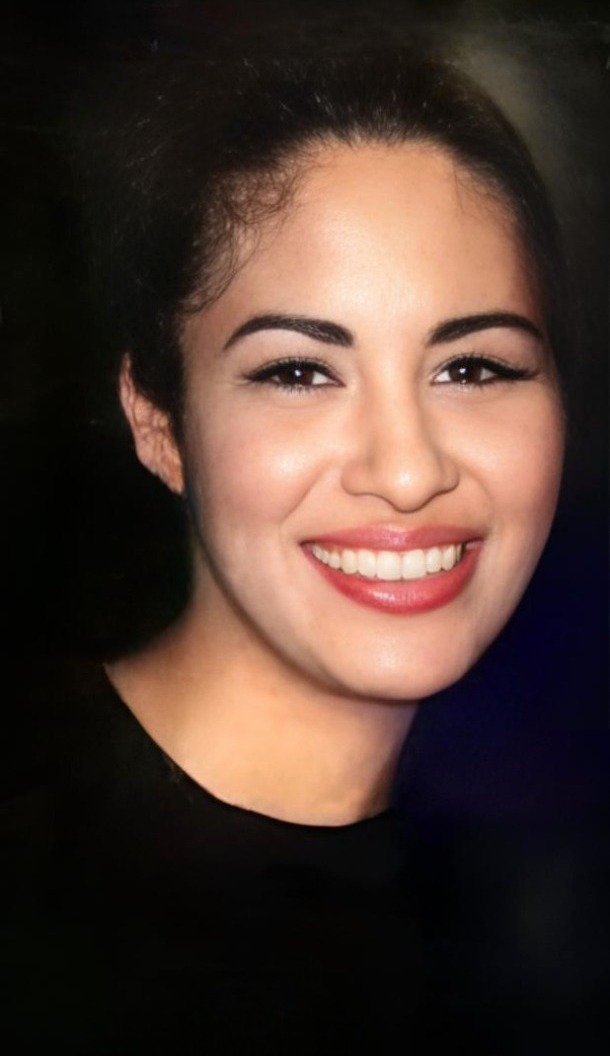
เซเลนา

| name = เซเลนา ควินตานิลลา เปเรซ
| image = Selena in 1995.jpg
| caption = เซเลนาในปีค.ศ. 1995
| birth_name = เซเลนา ควินตานิลลา เปเรซSelena Quintanilla Samora in Spanish naming customs|the Spanish naming system.
| death_date = คอร์ปัสคริสตี รัฐเท็กซัส สหรัฐอเมริกา
| birth_place = เลคแจ็กสัน รัฐเท็กซัส สหรัฐอเมริกา
| years_active = 1984–1995
| label = อีเอ็มไอ, แคปิตอลเรเคิดส์
| associated_acts = Selena y Los Dinos, Abraham Quintanilla III, Chris Pérez
| URL = www.q-productions.com
เซเลนา ควินตานิลลา เปเรซ () หรือเป็นที่รู้จักในชื่อ เซเลนา (Selena) เป็นนักร้องหญิงชาวเม็กซิกัน-อเมริกัน ที่มีฉายาว่าเป็น "ราชินีแห่งดนตรี Tejano"Mitchell, Rick. "Selena". "Houston Chronicle", May 21, 1995. เธอเป็นลูกคนเล็กของครอบครัวชาวเม็กซิโก เซเลนามีผลงานอัลบั้มแรกตั้งแต่อายุได้ 12 ปี เธอได้รับรางวัลนักร้องหญิงแห่งปีในงาน 1987 Tejano Music Awards และเธอได้เซ็นสัญญากับค่ายเพลงอีเอ็มไอ ในอีกหลายปีต่อมา ชื่อเสียงเธอมีมากขึ้นในต้นทศวรรษ 1990 โดยเฉพาะอย่างยิ่งในกลุ่มประเทศที่พูดภาษาสเปน
เซเลนา เป็นที่รู้จักทั้งอเมริกาเหนือ เมื่อเธอถูกฆาตกรรม เมื่ออายุได้เพียง 23 ปี โดย Yolanda Saldívar ประธานกลุ่มแฟนคลับของเธอเอง เมื่อวันที่ 31 มีนาคม ค.ศ. 1995 หลังจากการเสียชีวิตของเธอ 2 สัปดาห์ จอร์จ ดับเบิลยู. บุช ผู้ว่าการรัฐเท็กซัสขณะนั้น ออกแถลงว่า ในรัฐเท็กซัส วันเกิดของเธอจะใช้ชื่อว่า "วันเซเลนา"Orozco, Cynthia E. Quintanilla Pérez, Selena. The Handbook of Texas online. วอร์เนอร์บราเธอส์ สร้างภาพยนตร์ที่อิงจากชีวประวัติของเธอ เรื่อง "เซเลนา" นำแสดงโดย เจนนิเฟอร์ โลเปซ และในเดือนมิถุนายน ค.ศ. 2006 ได้มีการทำอนุสรณ์เพื่อรำลึกของเธอให้กับพิพิธภัณฑ์ โดยทำเป็นรูปปั้นขนาดเท่าตัวจริงทำจากบรอนซ์
== อ้างอิง ==
หมวดหมู่:นักร้องอเมริกัน
หมวดหมู่:นักร้องเด็กชาวอเมริกัน
หมวดหมู่:ผู้กำกับมิวสิกวิดีโอชาวอเมริกัน
หมวดหมู่:ชาวอเมริกันเชื้อสายฮิสแปนิกและลาติโน
หมวดหมู่:ชาวอเมริกันเชื้อสายชนพื้นเมืองอเมริกัน
หมวดหมู่:ชาวอเมริกันเชื้อสายเม็กซิโก
หมวดหมู่:นักร้องเสียงเมซโซ-โซปราโน
หมวดหมู่:ผู้ที่ได้รับรางวัลแกรมมี
หมวดหมู่:บุคคลจากรัฐเท็กซัส‎
หมวดหมู่:เหยื่อฆาตกรรมชาวอเมริกัน